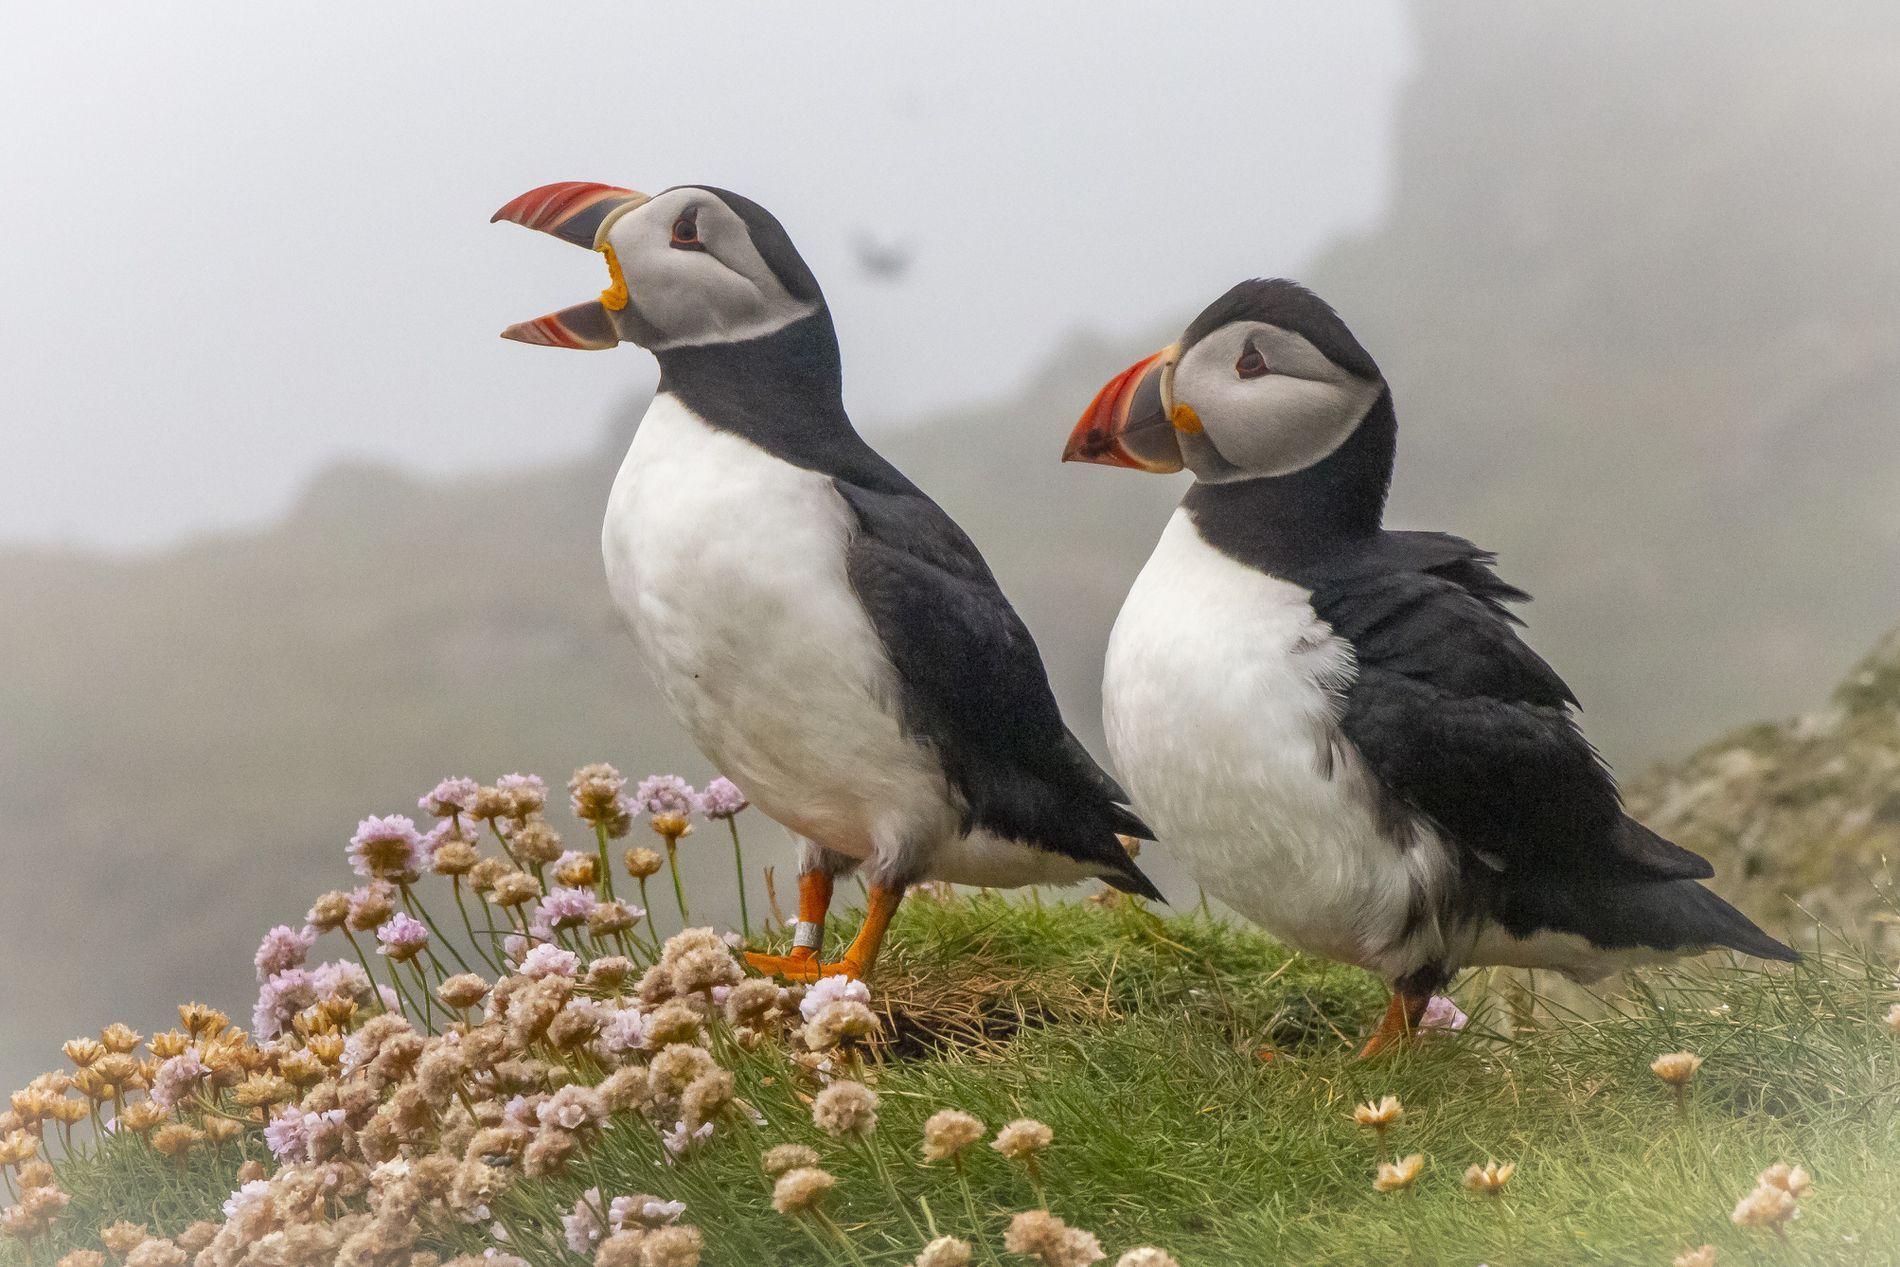
Two Friends.
Image features a blurry background probably a nature setting. In the foreground two puffins are standing beside each other. One of them has its mouth wide open, both are standing in a field full of green grass and flowers.
A close-up, low-angle shot taken under soft daylight with a natural green and neutral color palette featuring two puffins against a blurry background probably a nature setting. Both are standing in a field full of green grass and flowers. The color palette, combined with the elements and objectives in the image evokes a sense of calmness, peacefulness, and nature's beauty.
Labels: Animal, Bird, Puffin, Beak, Blurry Background, Puffins, Vegetation
Camera: Canon Canon EOS 70D
Lens: EF75-300mm f/4-5.6
Aperture: F13
Exposure: 1/1600 sec
ISO: 1000
Focal length: 135